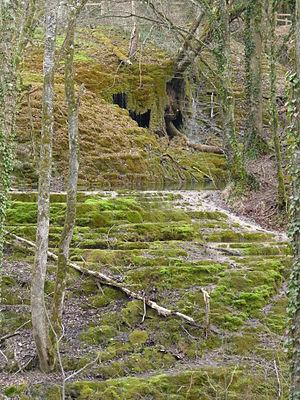
Tufière de Rolampont (Haute-Marne)
La tufière de Rolampont est un site naturel classé de Haute-Marne, situé à Rolampont, à 11 km au nord de Langres, à proximité du canal entre Champagne et Bourgogne et de l'autoroute A31. La tufière est un milieu biologique vivant et actif depuis des millénaires qui héberge une flore et une faune remarquables, mais cet écosystème est fragile et a nécessité la mise en place de mesures de protection. D'un point de vue pédagogique, la tufière constitue une sorte de laboratoire à ciel ouvert permettant d'observer à la fois un phénomène naturel en train de s'opérer et le résultat de ce processus. Enfin la tufière fait également partie des destinations prisées des randonneurs et des amis de la nature.
Rolampont est une commune française située dans le département de la Haute-Marne, en région Grand Est.